Stuyvesant Town–Peter Cooper Village

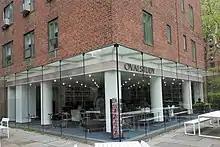
Oval Study, a coworking space with books

Stuyvesant Town and East Midtown generally have a higher rate of college-educated residents than the rest of the city . A majority of residents age 25 and older (82%) have a college education or higher, while 3% have less than a high school education and 15% are high school graduates or have some college education. By contrast, 64% of Manhattan residents and 43% of city residents have a college education or higher. The percentage of Stuyvesant Town and East Midtown students excelling in math rose from 61% in 2000 to 80% in 2011, and reading achievement increased from 66% to 68% during the same time period.